Indonesian language

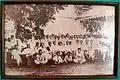
The Youth Pledge was the result of the Second Youth Congress held in Batavia in October 1928. On the last pledge, there was an affirmation of Indonesian language as a "unifying language" throughout the archipelago.

Several years prior to the congress, Swiss linguist, Renward Brandstetter wrote "" in 4 essays from 1910 to 1915. The essays were translated into English in 1916. By "Indonesia", he meant the name of the geographical region, and by "Indonesian languages" he meant Malayo-Polynesian languages west of New Guinea, because by that time there was still no notion of Indonesian language.